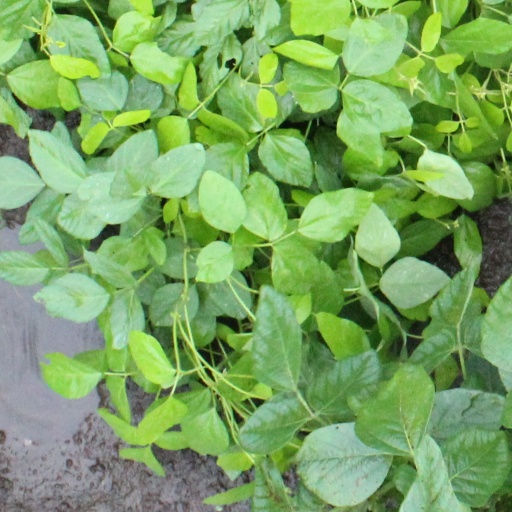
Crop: soybean